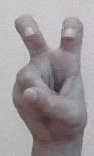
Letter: toot